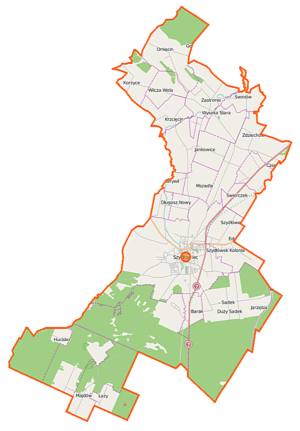
Szydłowiec est une gmina mixte du powiat de Szydłowiec, Mazovie, dans le centre-est de la Pologne.
Błonie est une gmina mixte du powiat de Varsovie-ouest dans la Voïvodie de Mazovie, dans le centre-est de la Pologne.